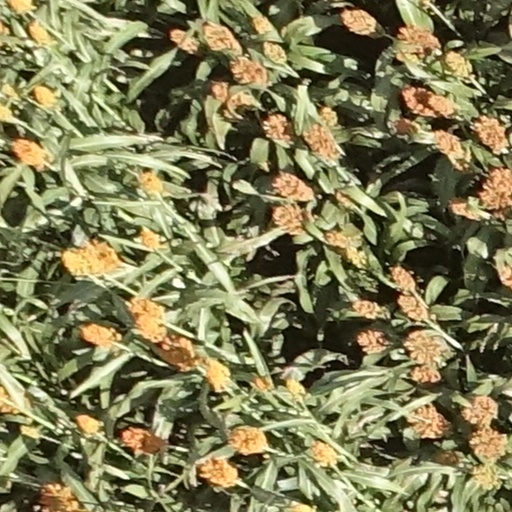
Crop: sorghum